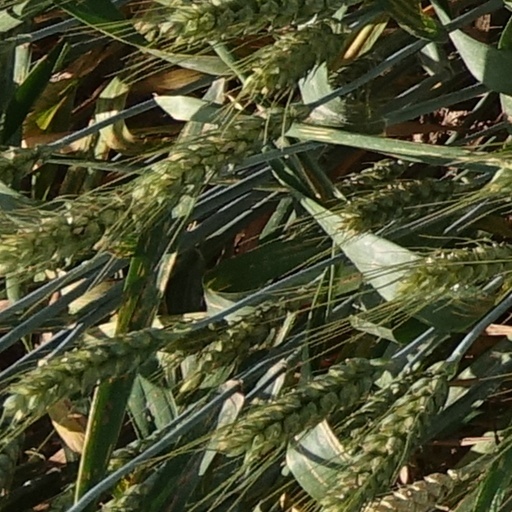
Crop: wheat